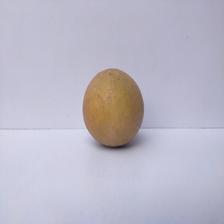
Size: Large